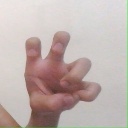
अक्षर: छ